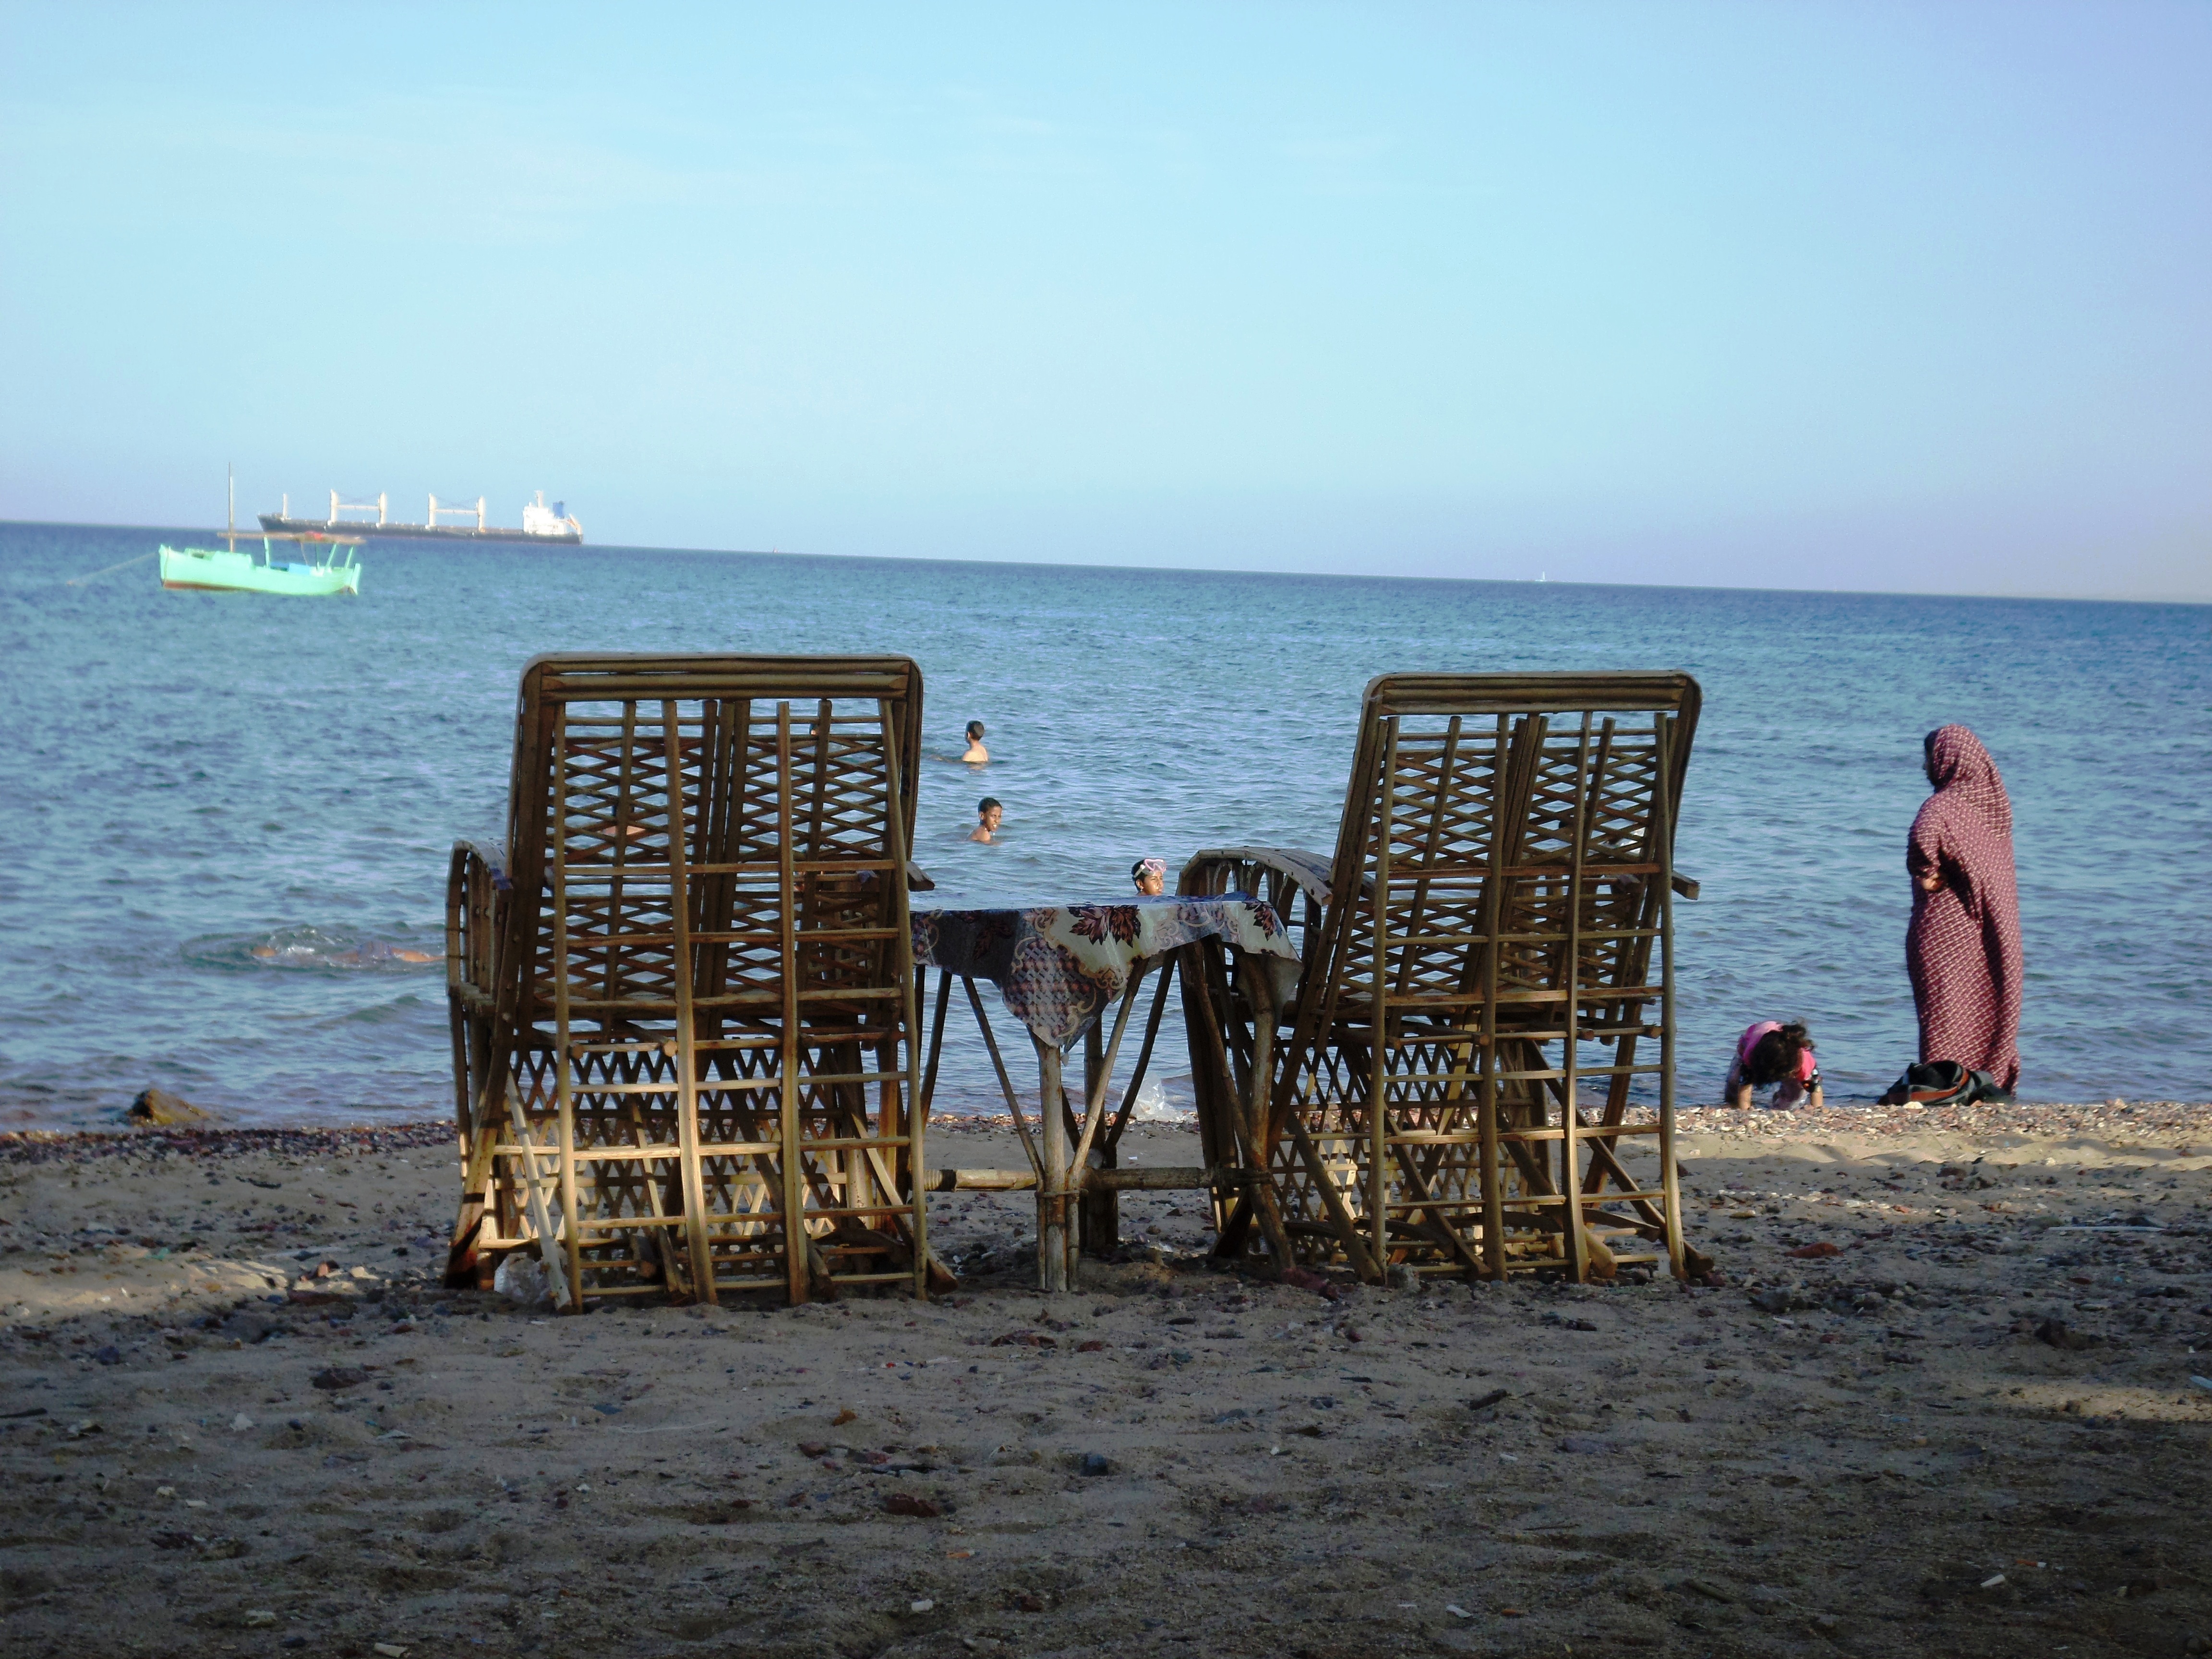
beach, sea, coast, nature, sand, ocean, horizon, shore, pier, vacation, bay, tourism, leisure, body of water, loneliness, cape, vanishing, the silence, peace of mind, reverie